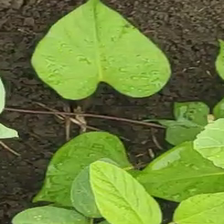
Weed species: Obscure_morning _glory(Ipomoea obscura)